Usain Bolt

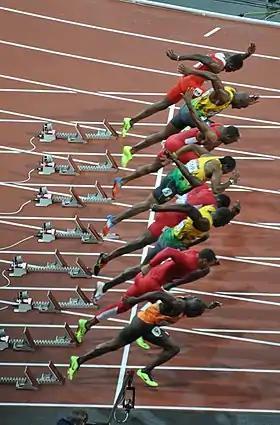
Bolt at the start of his record-breaking win during the 100 metres final at the 2012 Summer Olympics

Bolt began the 2012 season with a leading 100 m time of 9.82 seconds in May. He defeated Asafa Powell with runs of 9.76 seconds in Rome and 9.79 seconds in Oslo. At the Jamaican Athletics Championships, he lost to Yohan Blake, first in the 200 m and then in the 100 m, with his younger rival setting leading times for the year.